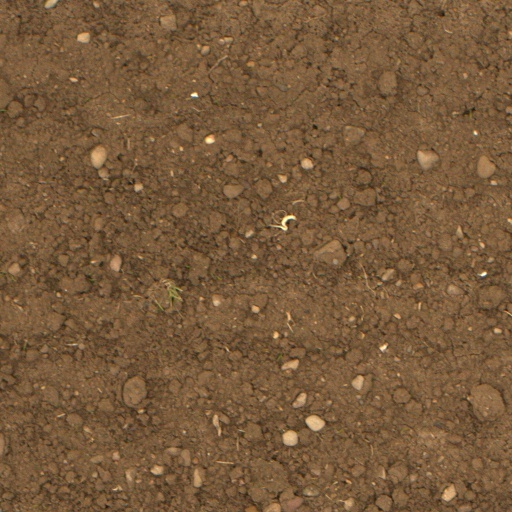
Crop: wheat